Lucas Galvão

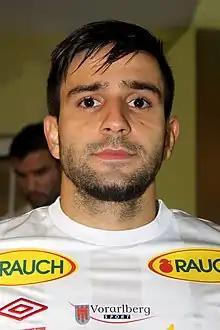
Lucas Galvão in 2013

Lucas Galvão da Costa Souza (born 22 June 1991) is a Brazilian professional footballer who plays as a centre-back for Austrian Bundesliga club Austria Wien.